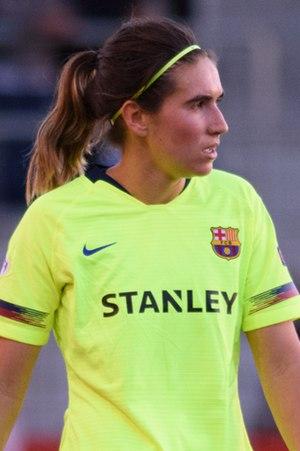
Mariona Caldentey Oliver, née le 19 mars 1996 à Felanitx, est une footballeuse internationale espagnole qui joue au poste d'attaquante avec l'équipe Espagne et le FC Barcelone.